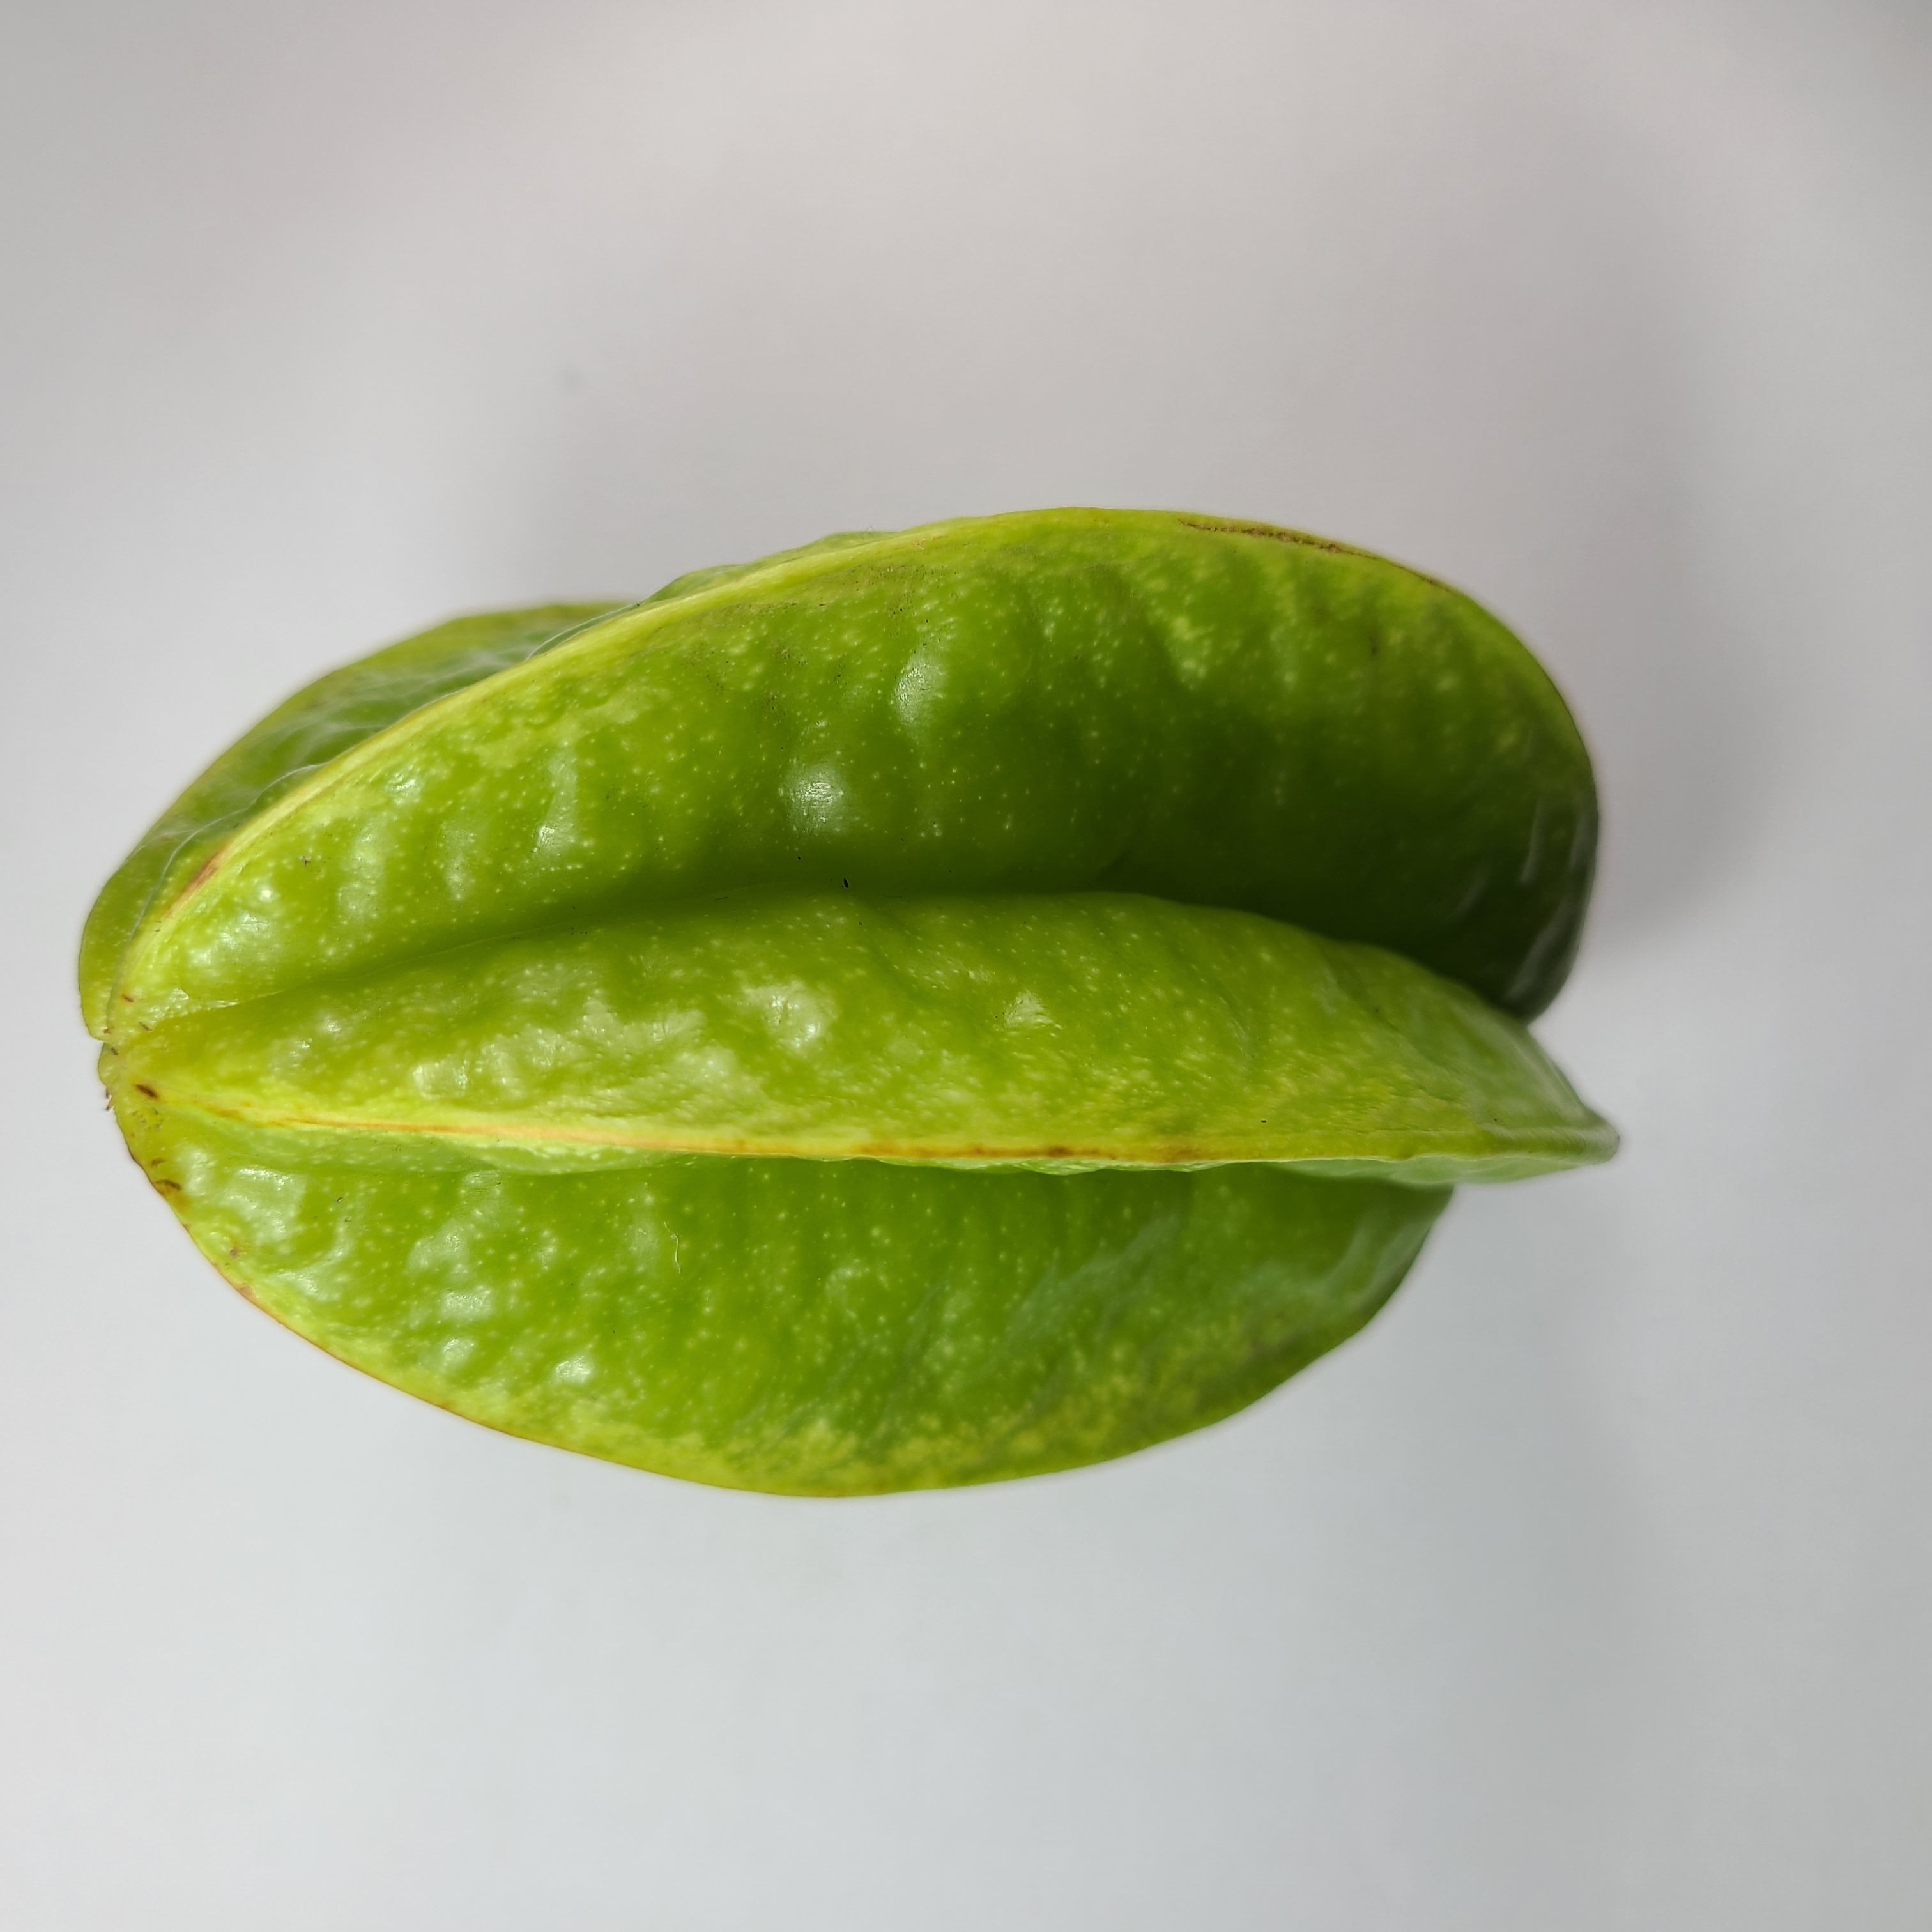
Label: Healthy Fruits